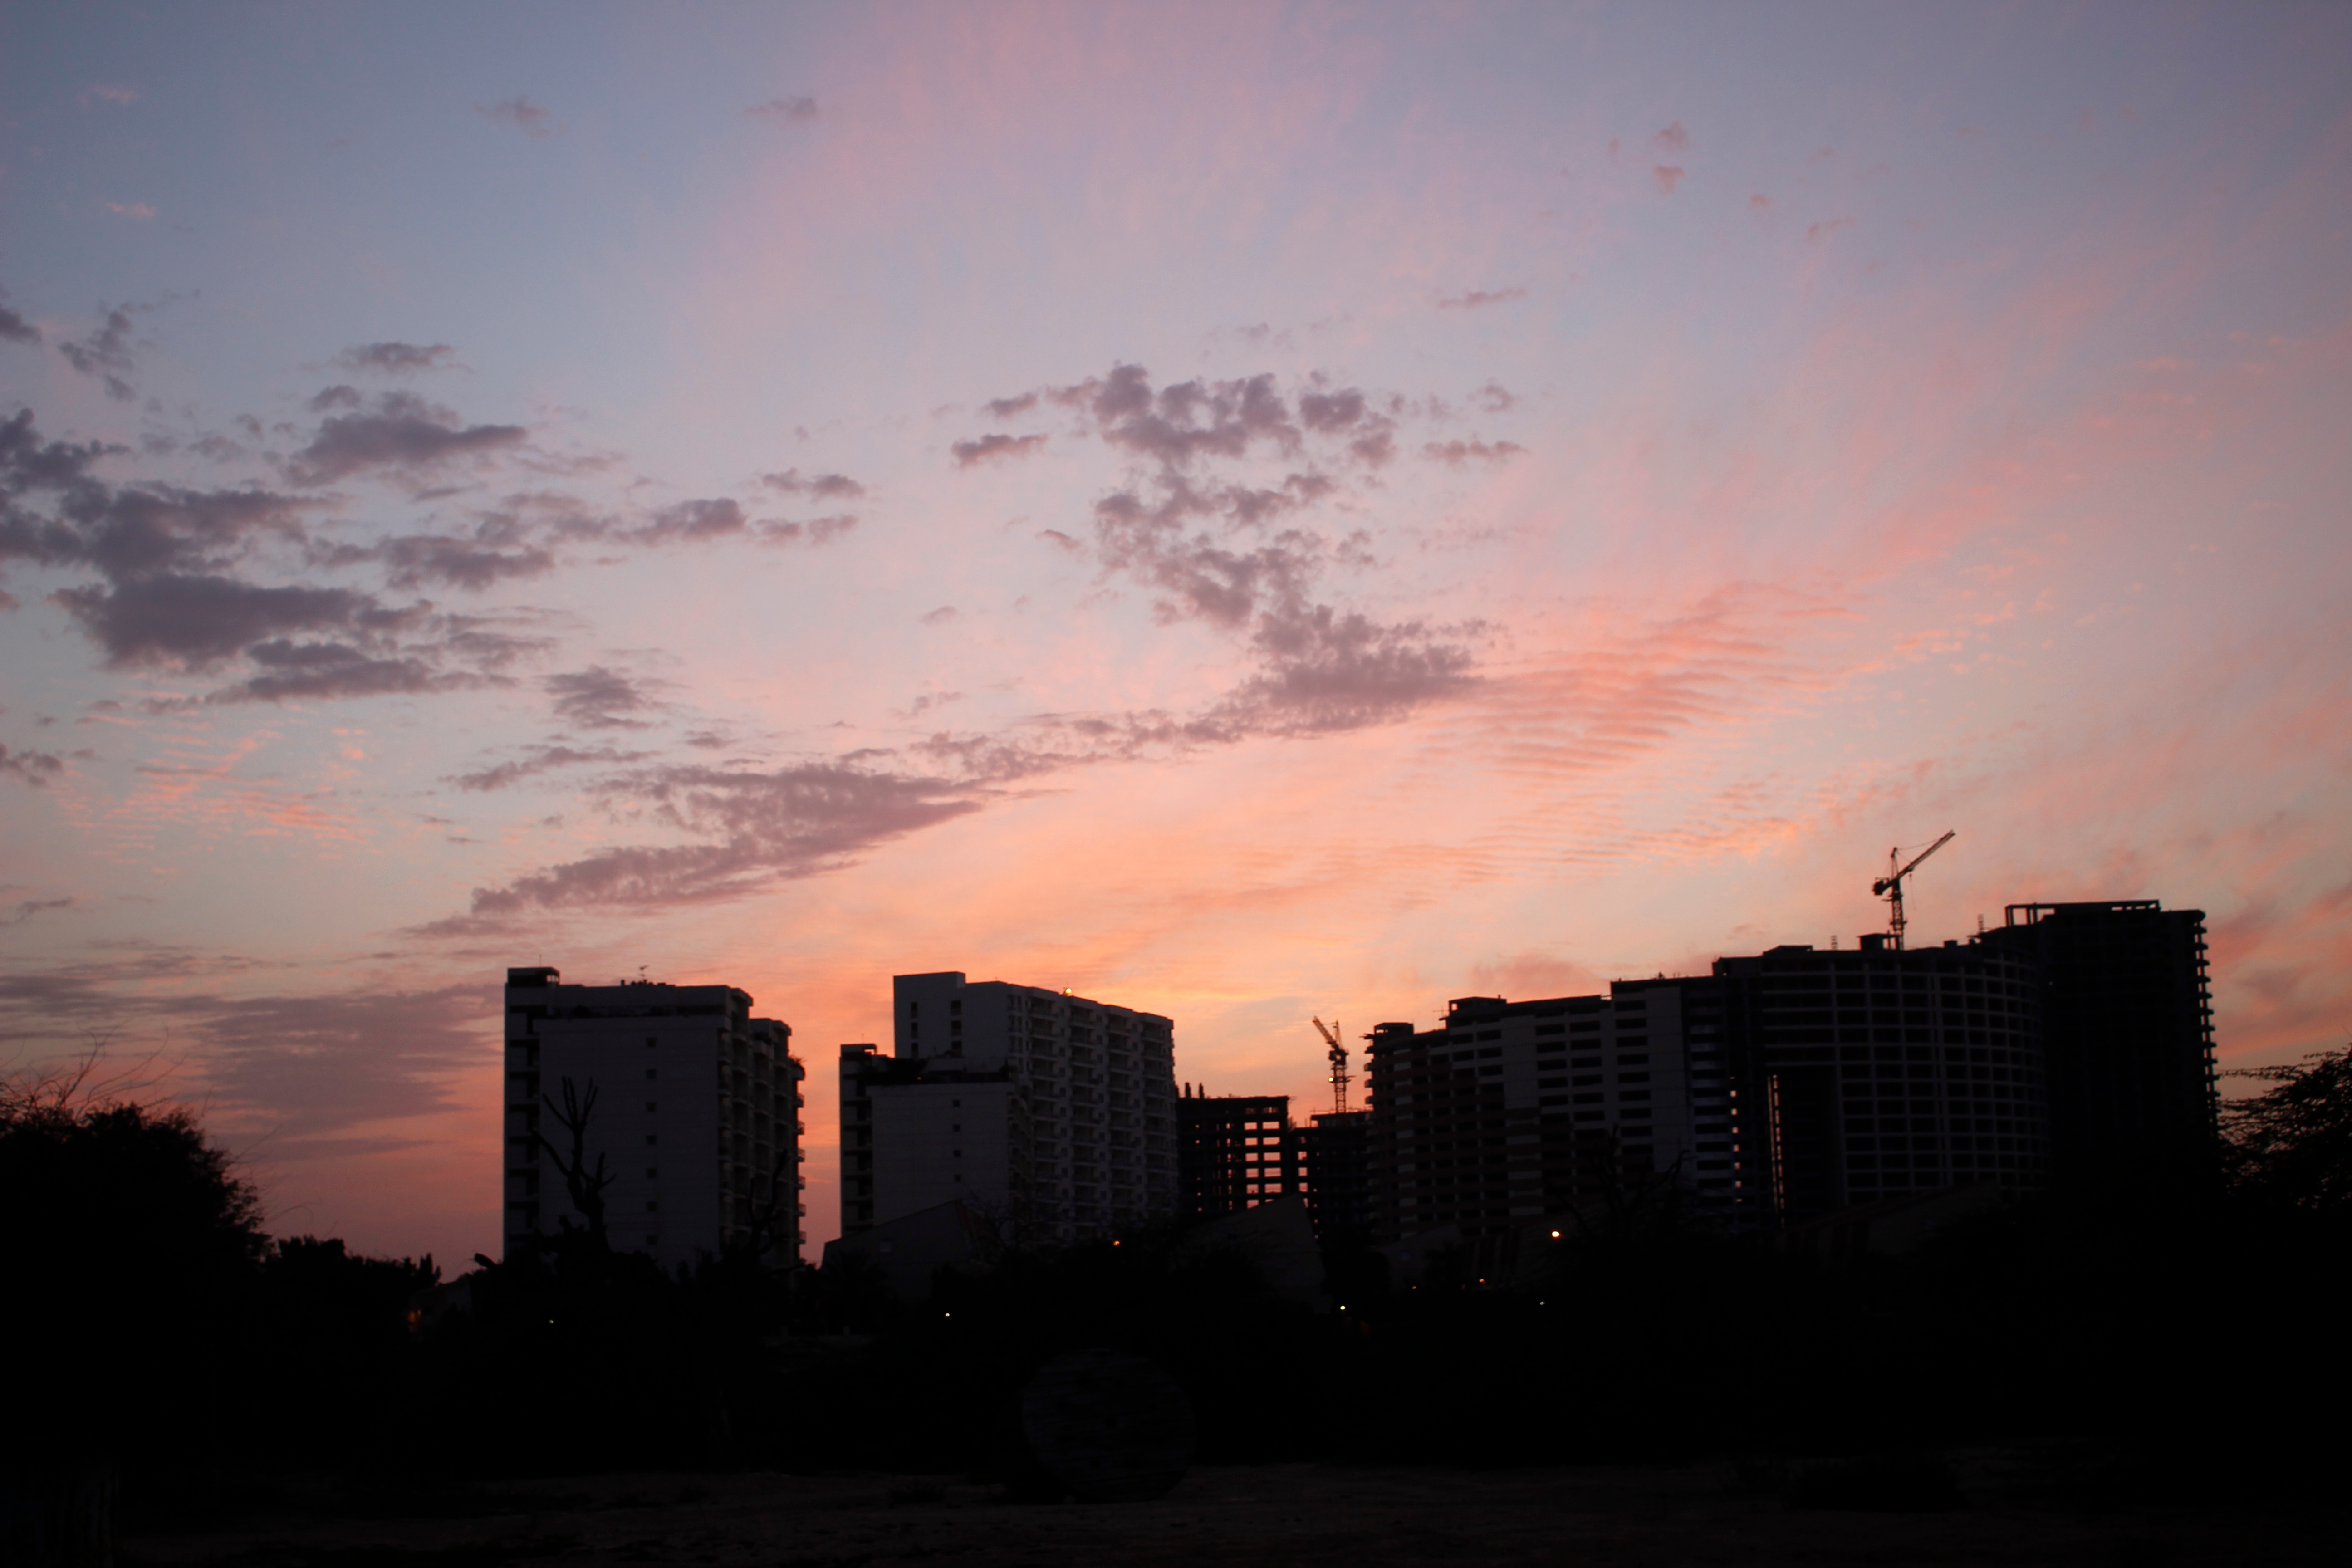
horizon, cloud, sky, sun, sunrise, sunset, skyline, morning, dawn, city, atmosphere, cityscape, dusk, evening, afterglow, atmospheric phenomenon